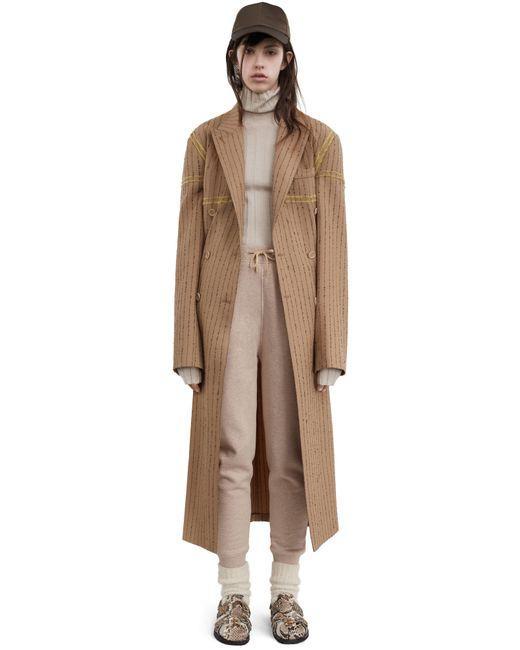
langer Mantel im Teenagerstil mit vollem Ärmel für Damen